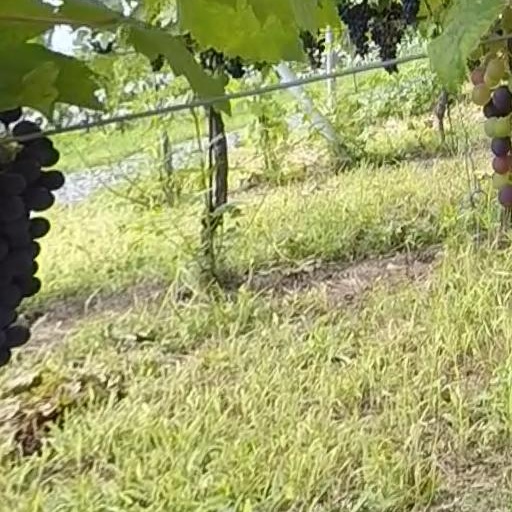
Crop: grape